Antonia's Line

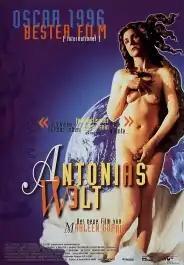
Theatrical release poster

Antonia's Line (Original title: Antonia) is a 1995 Dutch feminist film written and directed by Marleen Gorris. The film, described as a "feminist fairy tale", tells the story of the independent Antonia (Willeke van Ammelrooy) who, after returning to the anonymous Dutch village of her birth, establishes and nurtures a close-knit matriarchal community. The film covers a breadth of topics, with themes ranging from death and religion to sex, intimacy, lesbianism, friendship and love.